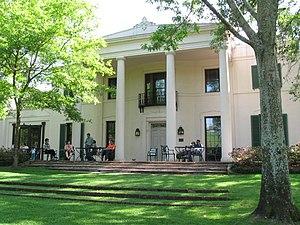
La collection et les jardins de Bayou Bend se trouvent dans le quartier de River Oaks, à Houston. Ils font partie du Musée des Beaux-Arts de Houston et présentent aux visiteurs des collections d'art décoratifs, de peintures et de meubles. Bayou Bend est l'ancienne demeure de la philanthrope Ima Hogg. Elle fut inscrite au Registre national des lieux historiques en 1979. La maison est l'œuvre de l'architecte John F. Staub et fut construite en 1927-1928 pour Ima Hogg et ses frères, William C. et Michael Hogg. En 1957, Ima Hogg fit don de sa demeure et de ses collections au musée des Beaux-Arts de Houston. Bayou Bend ouvrit ses portes au public en 1966.